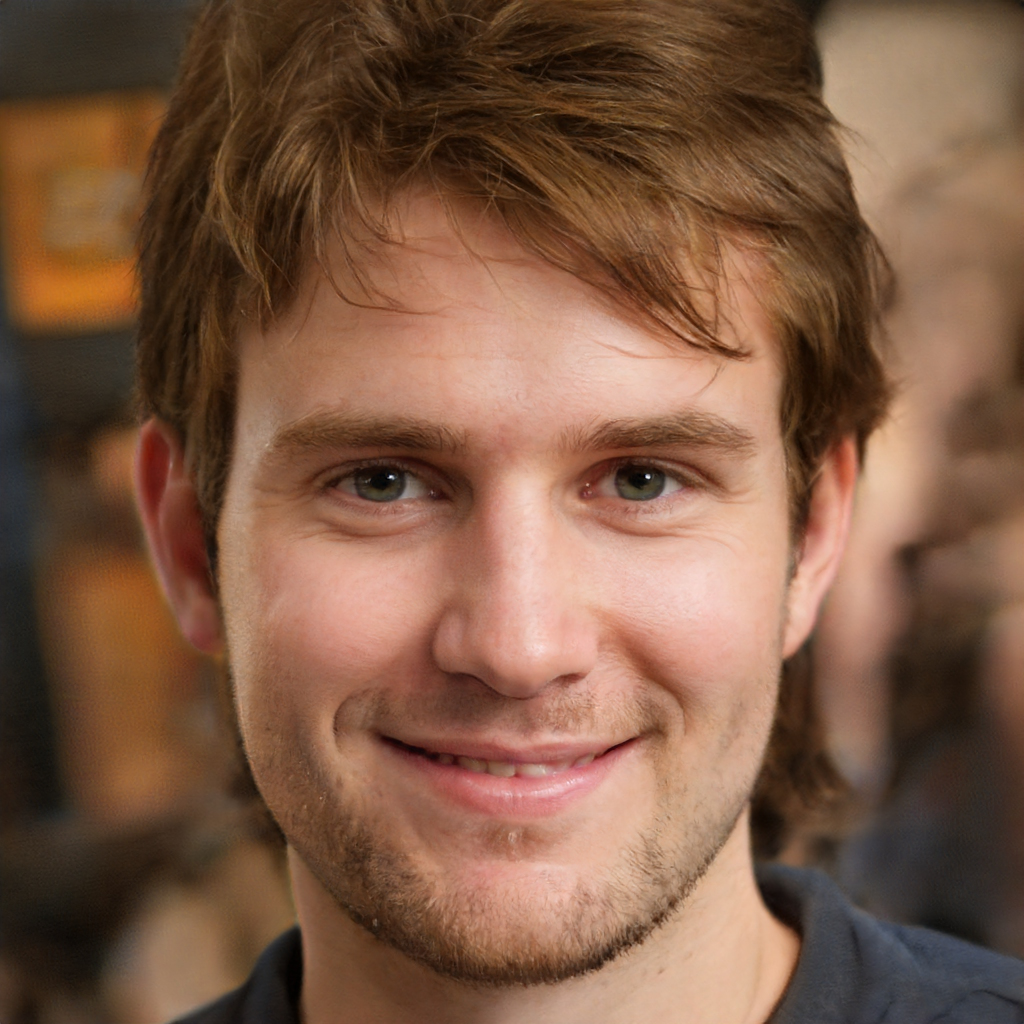
Gender: Male